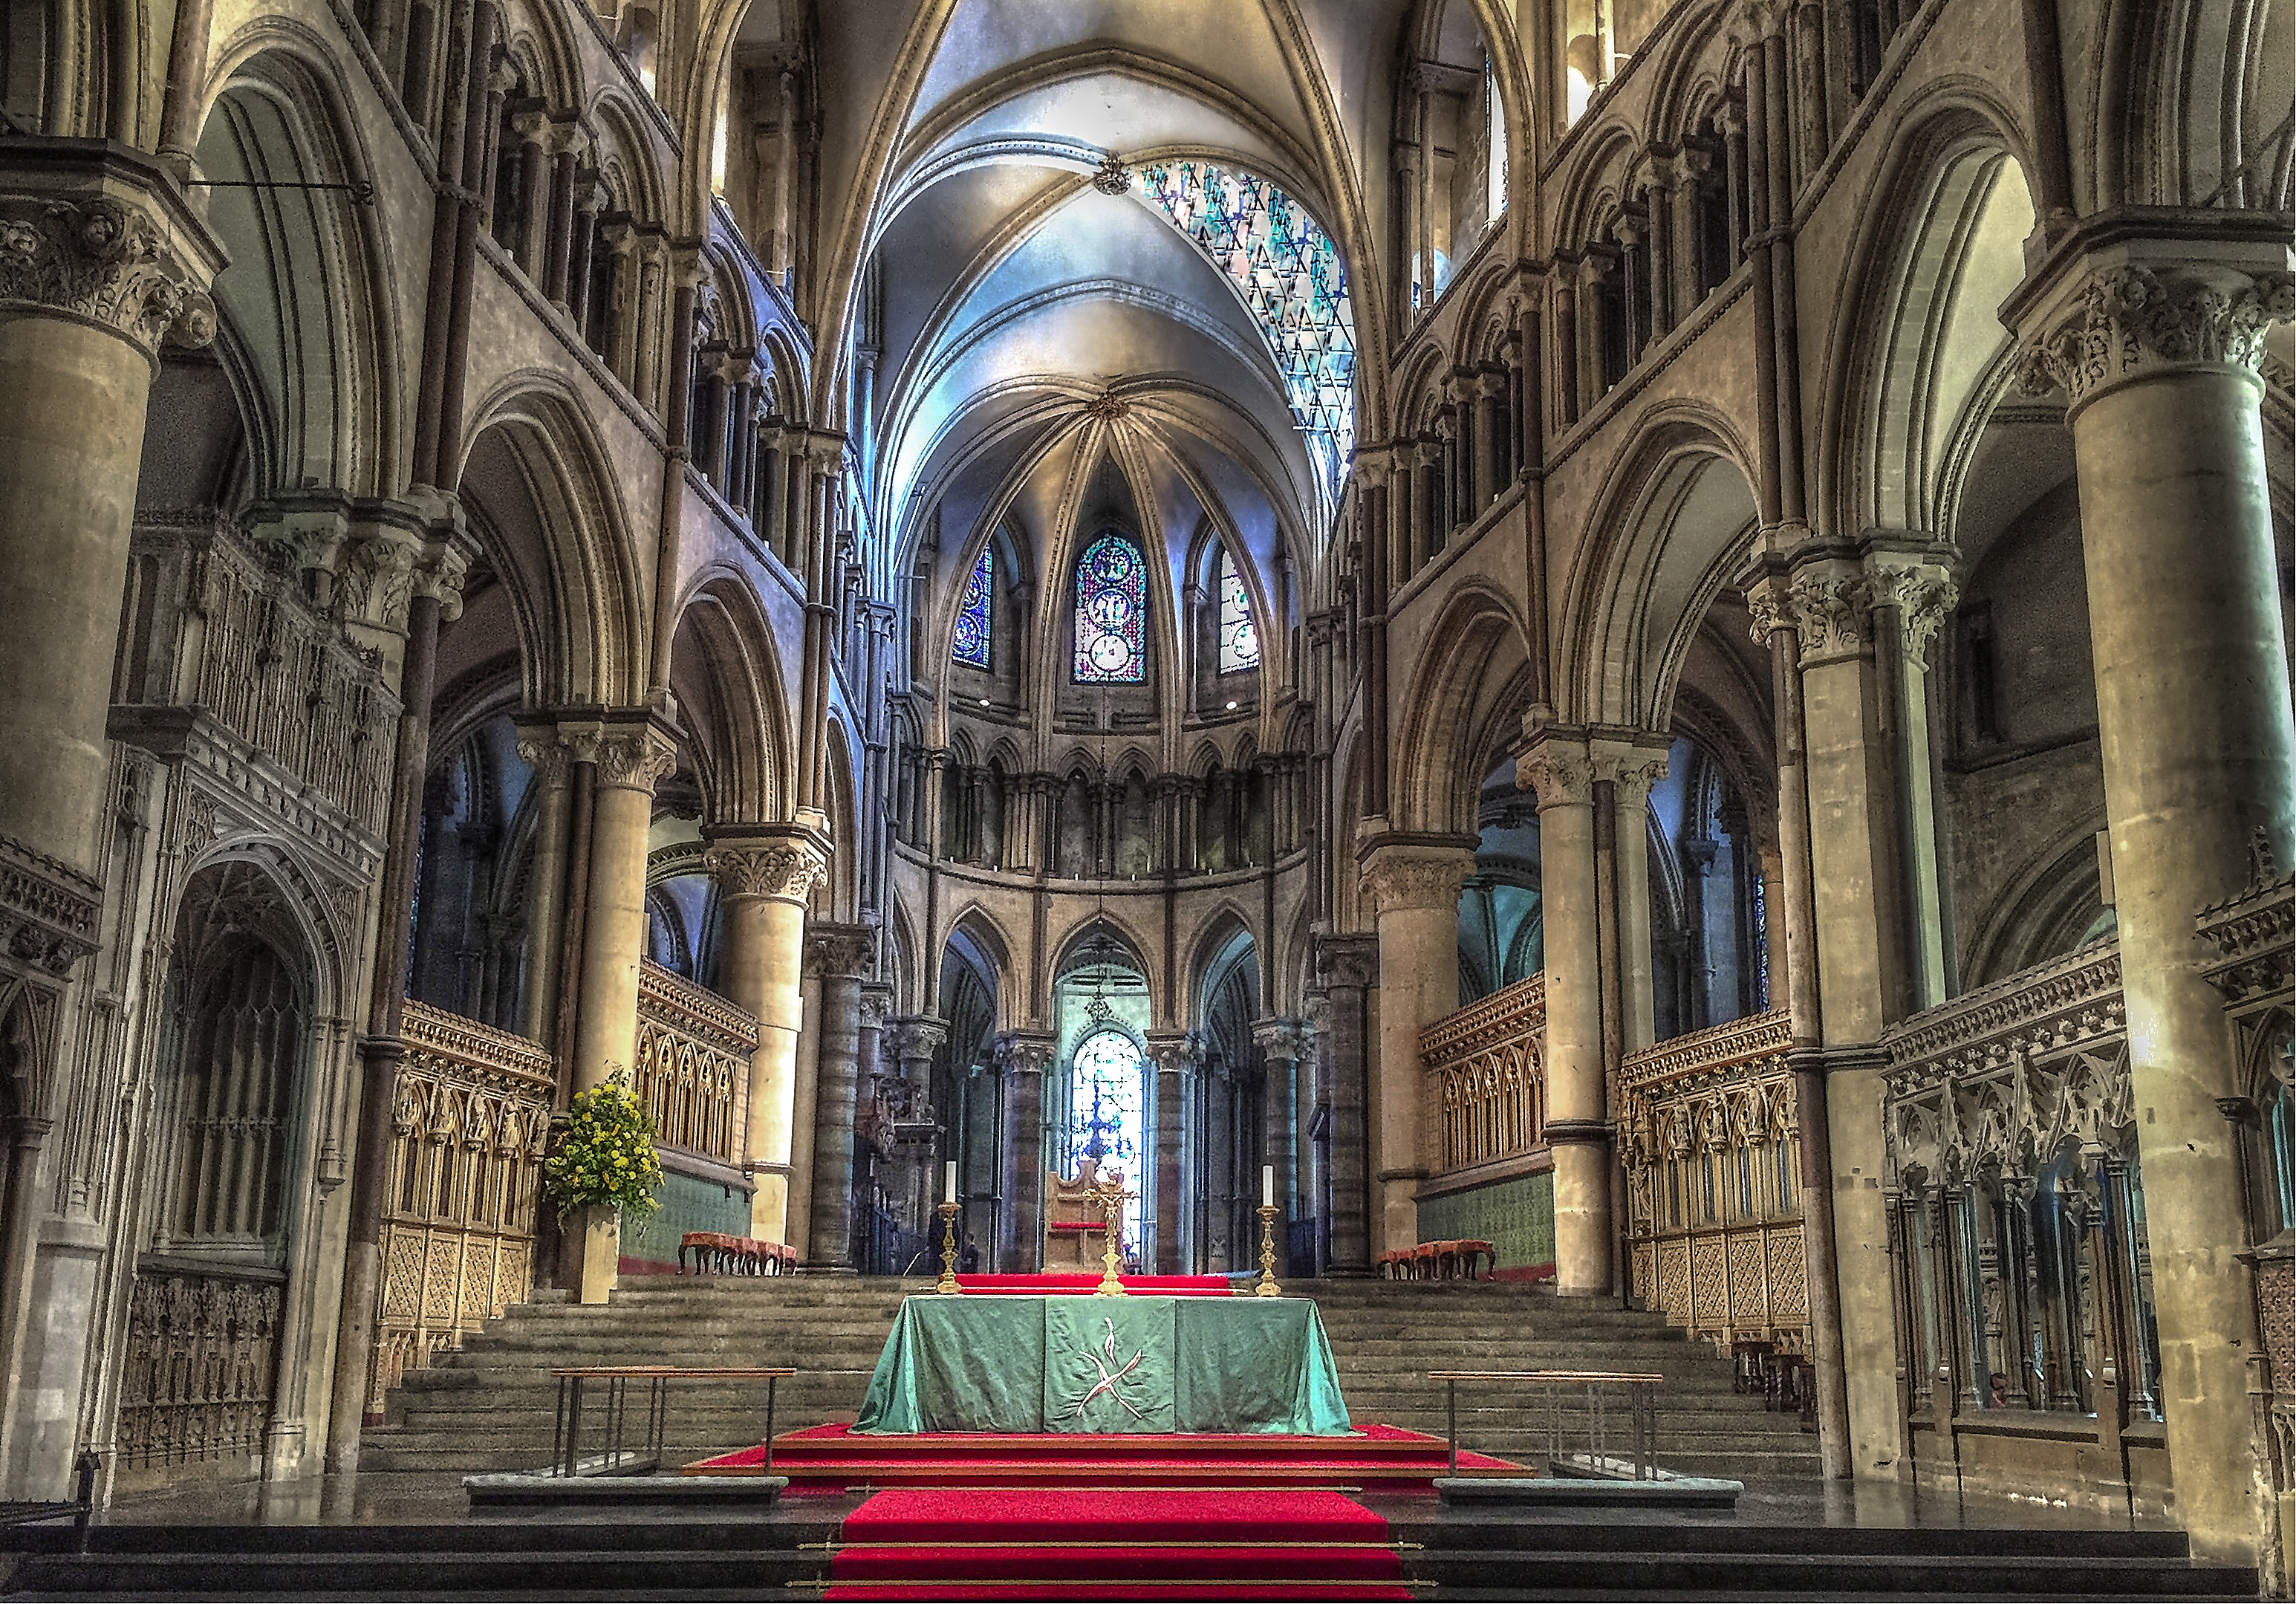
architecture, building, facade, church, cathedral, historic, place of worship, uk, monastery, symmetry, basilica, gothic architecture, canterbury cathedral